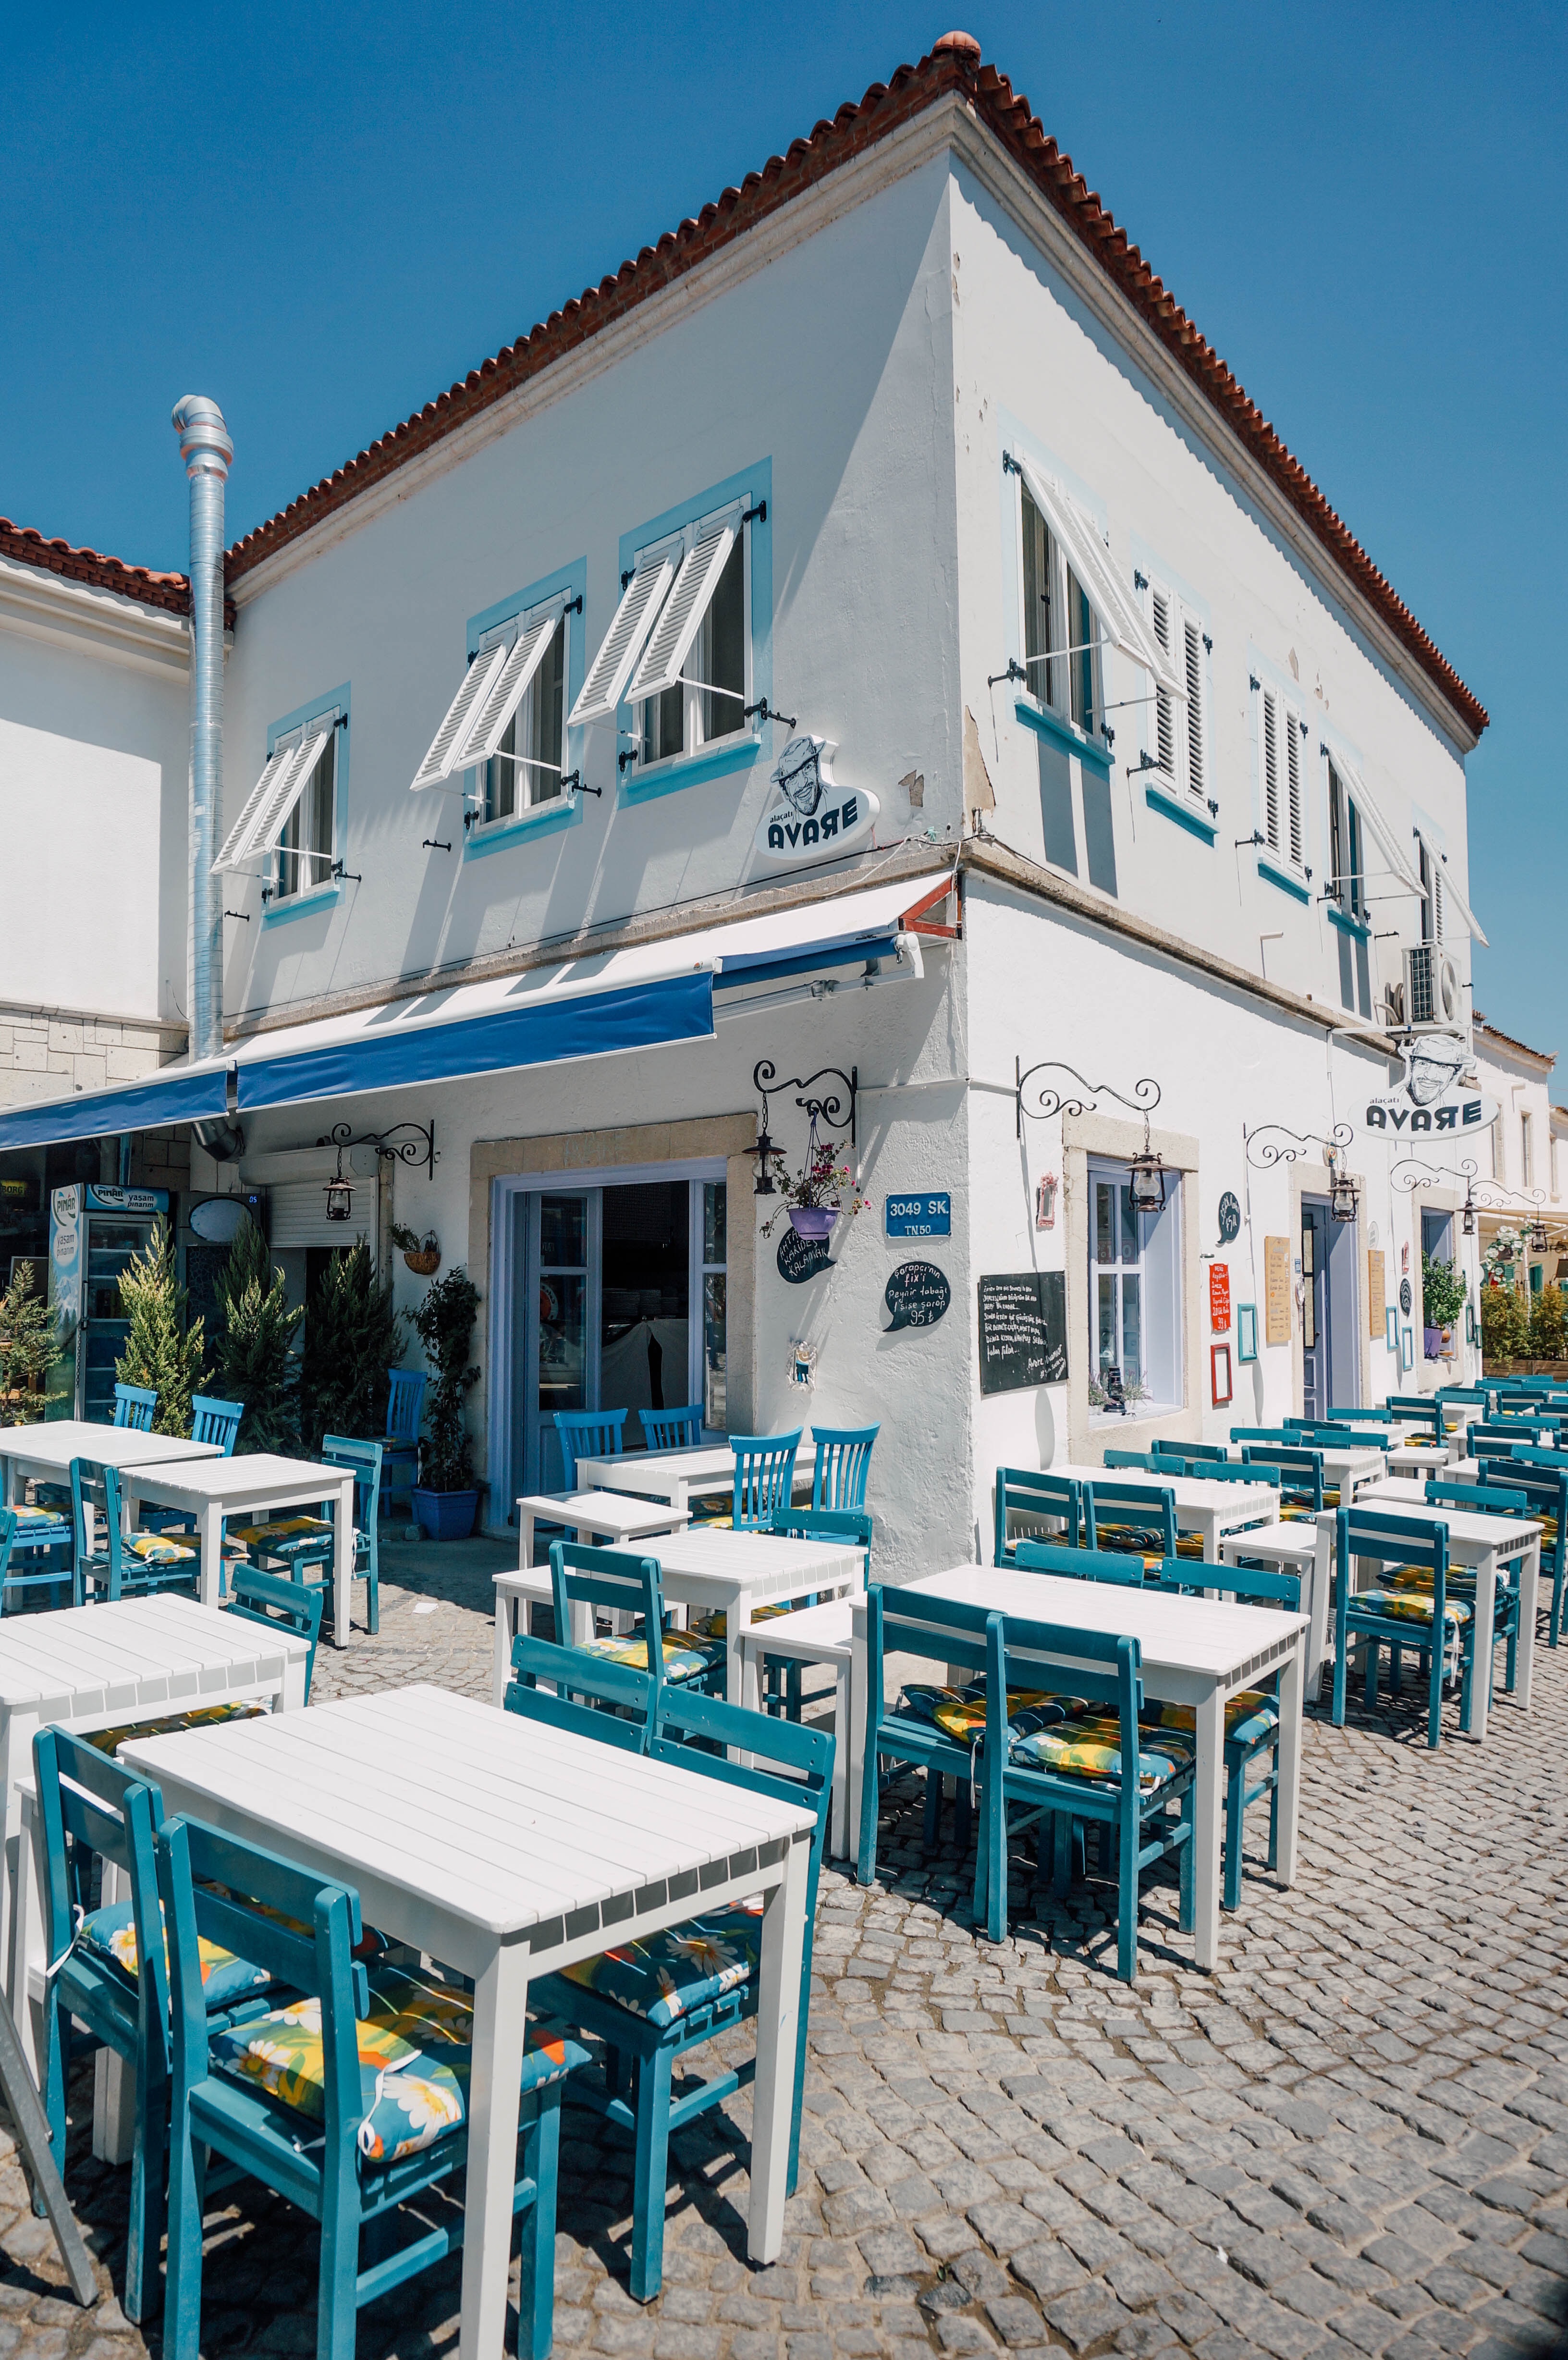
town, restaurant